Alexander Suvorov

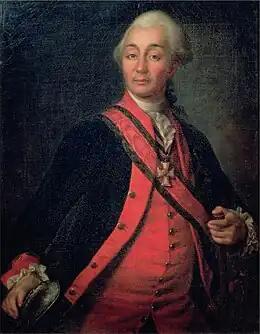
Suvorov, Alexander Vasilyevich (Aleksandr Vasilyevitch); 1786; by Dmitry Levitsky

On behalf of Empress Catherine II, Suvorov participated in an incident – the forced resettlement of Christians from Crimea. The possession of Crimea did not seem secure for Russia at that time. Russia had to extract all it could from Crimea, and this was achieved by resettling Christians, mainly of Greek and Armenian nationalities, from Crimea: they had industry, horticulture and agriculture, which constituted a significant part of the Crimean Khan's income. The fact that the Crimean Christians were burdened "to the last degree" by the Khan's extortions and, therefore, the tax exemption granted to them in the new place should have inclined them in favor of the measure conceived by the Russian government, was in favor of the feasibility of resettlement. Thus the matter was resolved and Suvorov was entrusted with its execution. In the second half of September 1778 the resettlement ended. More than 31,000 souls were evicted; the Greeks were mostly settled between the rivers and Kalmius, along the river and all the way to Azov; the Armenians near Rostov and generally on the Don. Rumyantsev reported to the Empress that "the withdrawal of the Christians can be regarded as a conquest of a noble province". 130,000 rubles were spent for transportation and food. Petrushevsky suggests that food itself cost very cheap, because Suvorov bought from the same Christians 50,000 quarters of bread, which, coming locally to the shops, cost half as much as delivered from Russia, what resulted in savings of 100,000 rubles. "Suvorov's orders were distinguished by remarkable and calculated prudence, he had put his heart into this business". More than half a year later, when the case was almost submitted to the archives, Suvorov still felt as if he had a moral obligation towards the settlers and wrote to Potemkin: